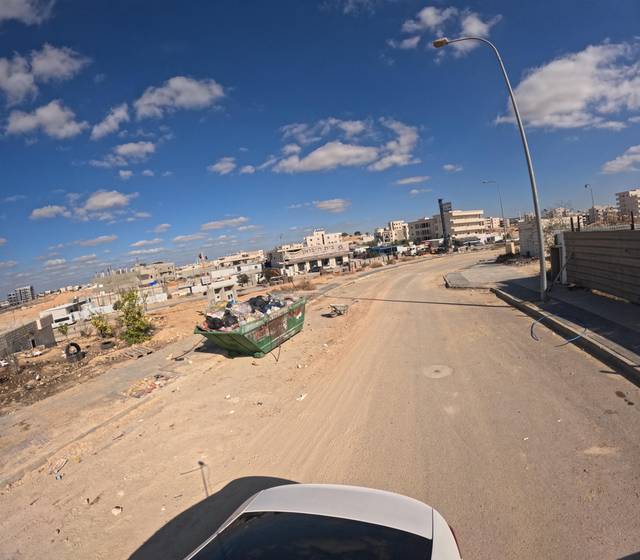
Region: Israel
Coordinates: 31.377, 34.751